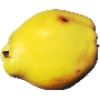
Label: Quince 1